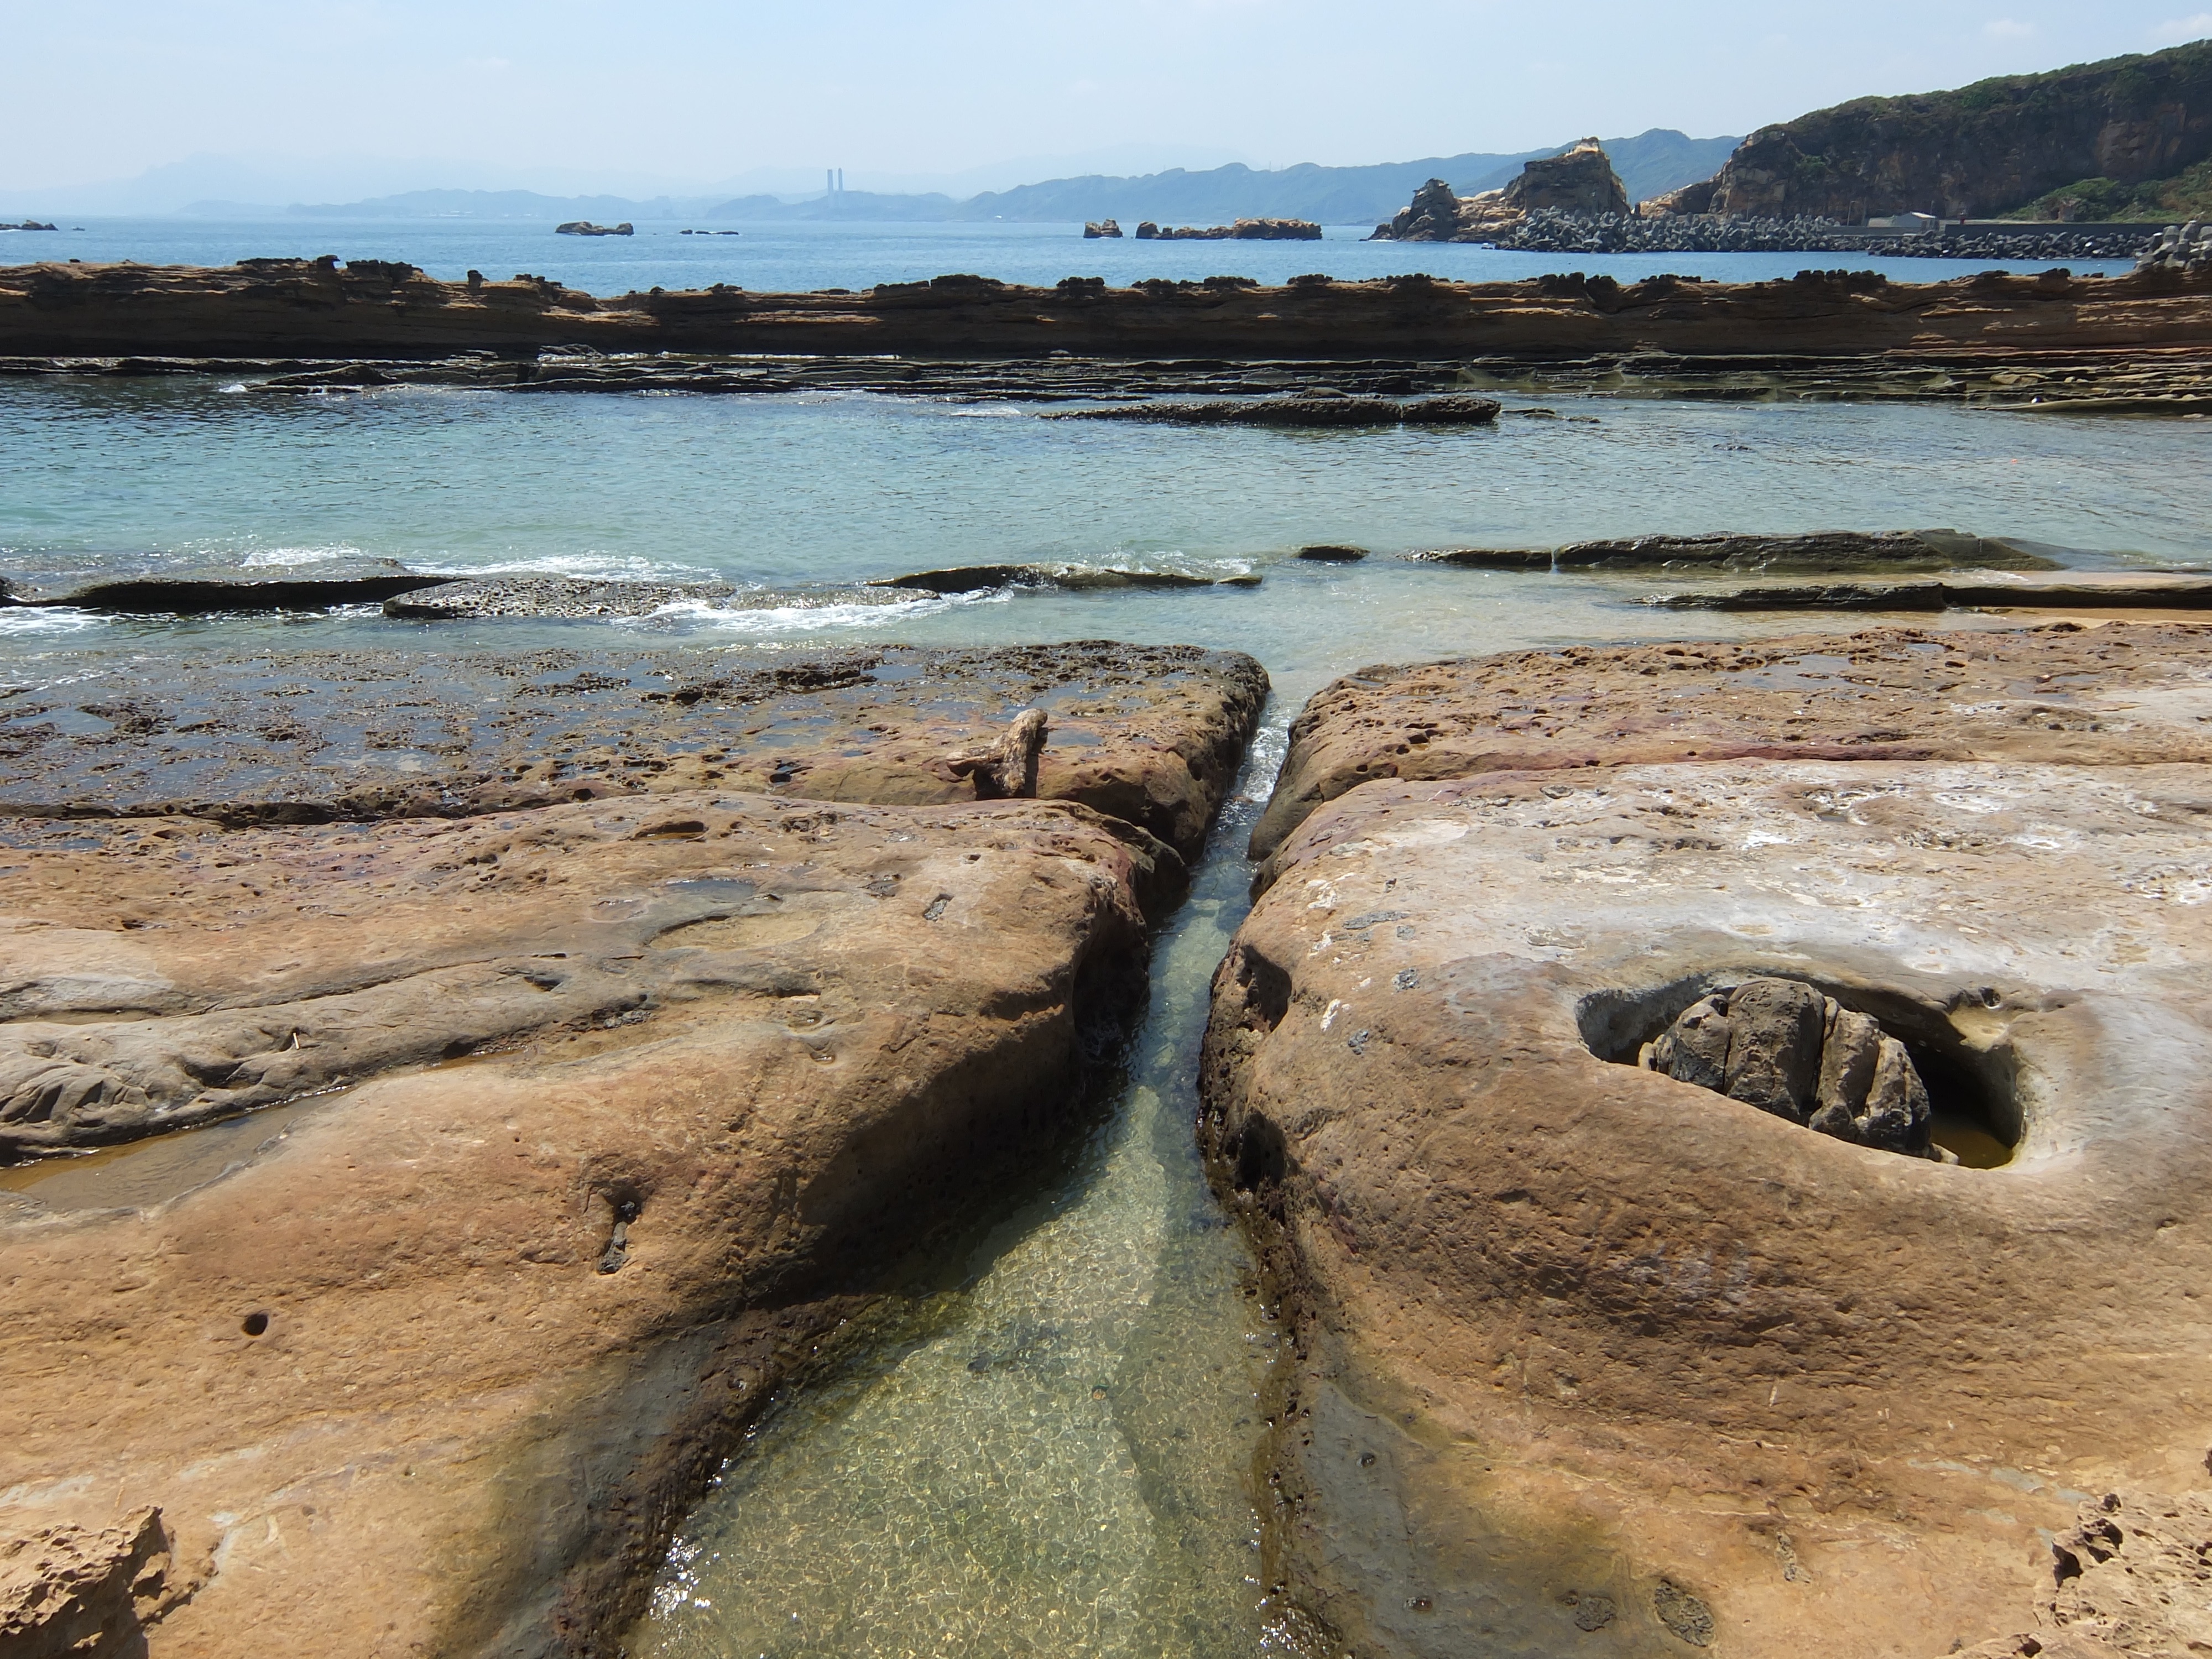
beach, sea, coast, water, rock, ocean, shore, wave, cliff, cove, bay, terrain, body of water, geology, cape, wind wave